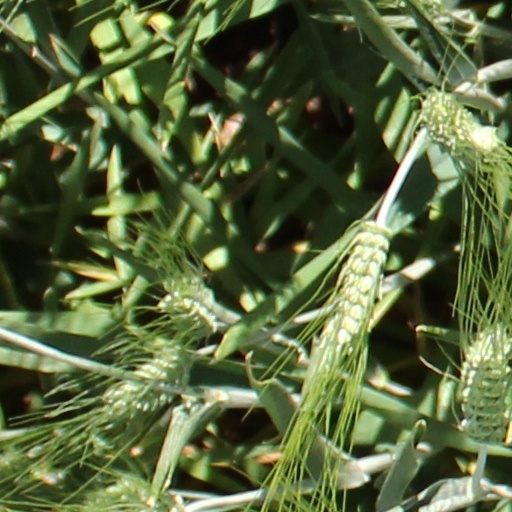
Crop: wheat